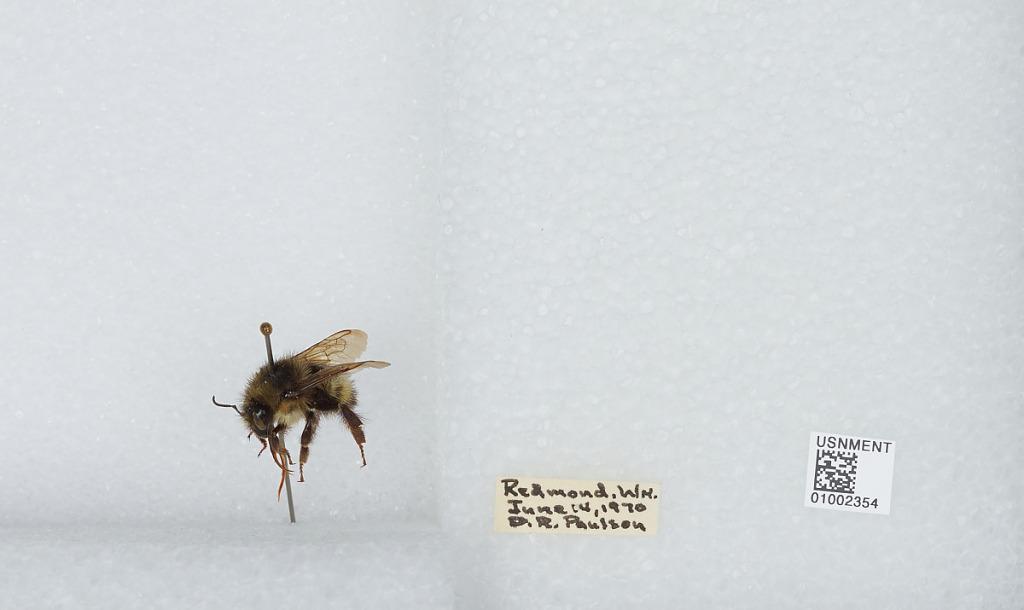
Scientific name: Bombus (Pyrobombus) flavifrons Cresson
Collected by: D. Paulson
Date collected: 1970-6-14
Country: United States
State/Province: Washington
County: King
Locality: Redmond
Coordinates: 47.6694, -122.124